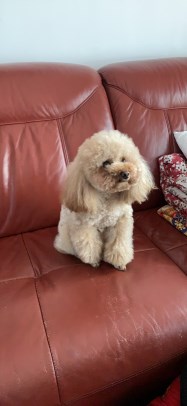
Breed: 2925-n000114-toy_poodle